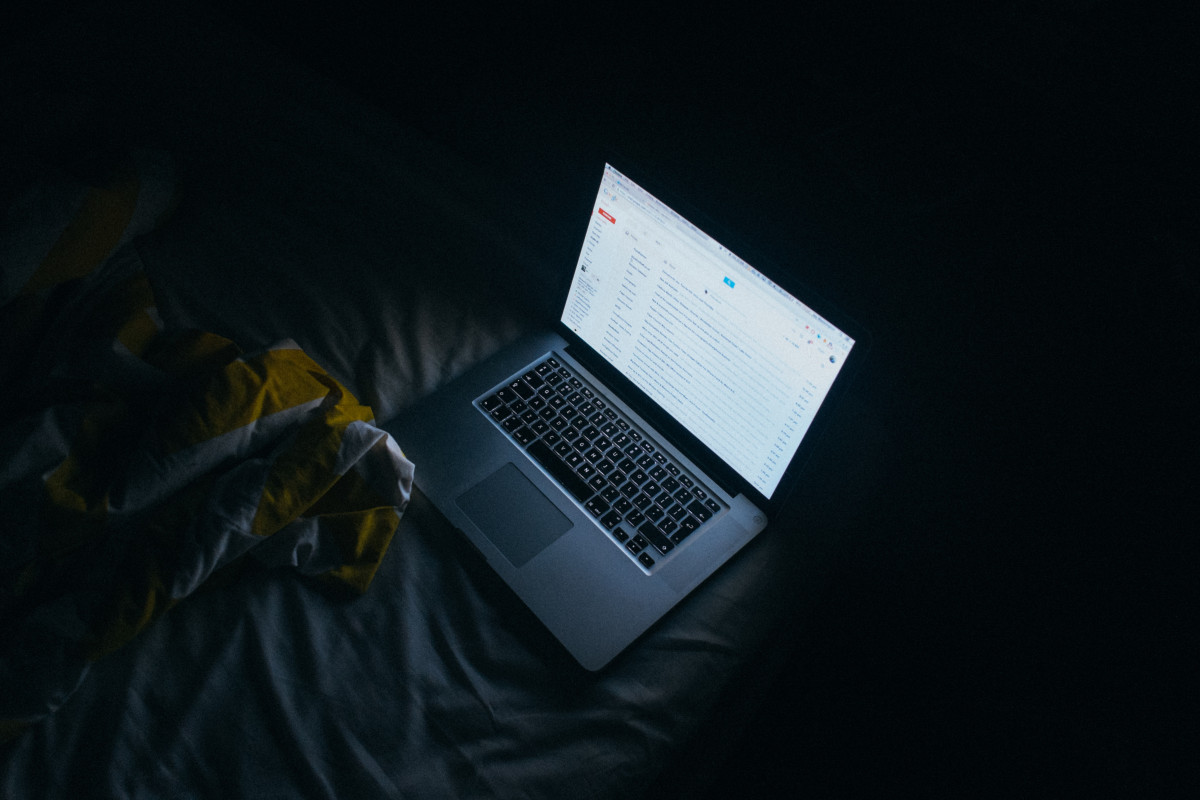
Tags: macbook, mac, light, technology, dark, darkness, black, brand, screenshot